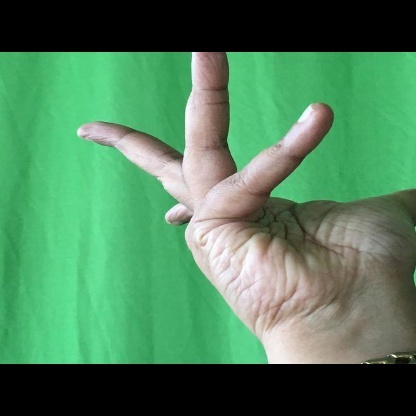
Mudra: Alapadmam